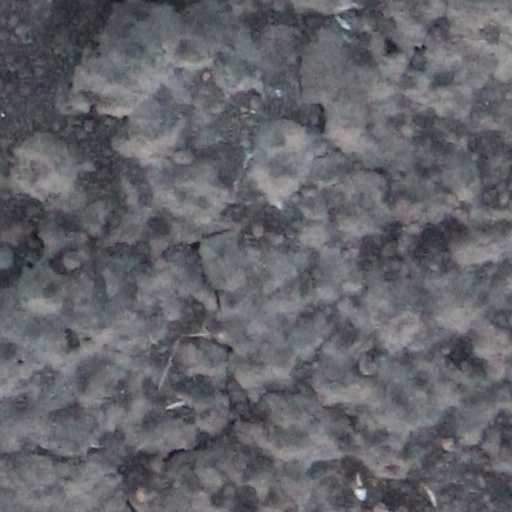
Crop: wheat